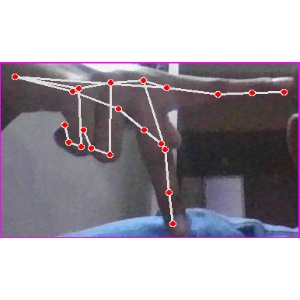
अक्षर: प